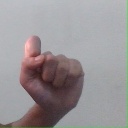
अक्षर: घ